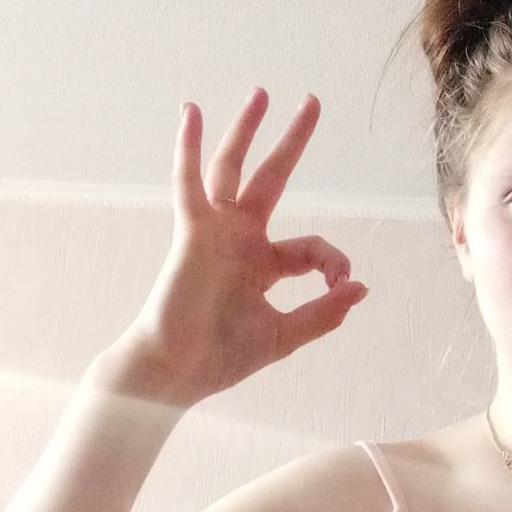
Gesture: ok